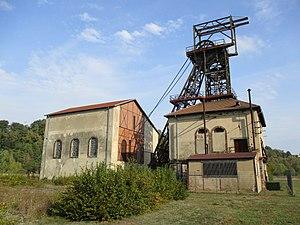
Puits Vuillemin
Les puits des houillères de Lorraine sont une série de charbonnages entrepris par les houillères de Lorraine entre le XIXᵉ siècle et le XXᵉ siècle sur les différentes communes du Bassin houiller lorrain, dans le département de la Moselle et la région historique de Lorraine. Il y a au total 58 puits de mine.